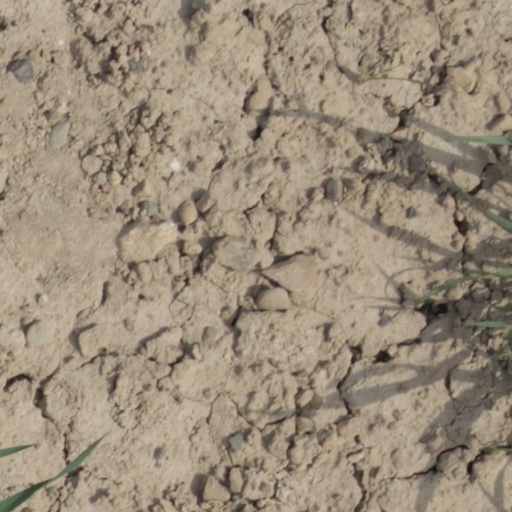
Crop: wheat